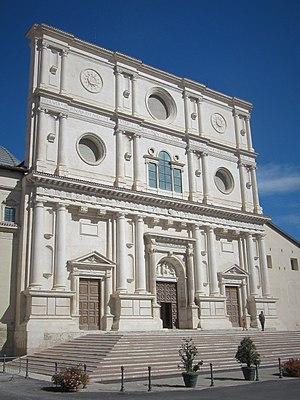
La Basilique Saint-Bernardin-de-Sienne est un édifice religieux de la ville de L'Aquila dans la province des Abruzzes en Italie.